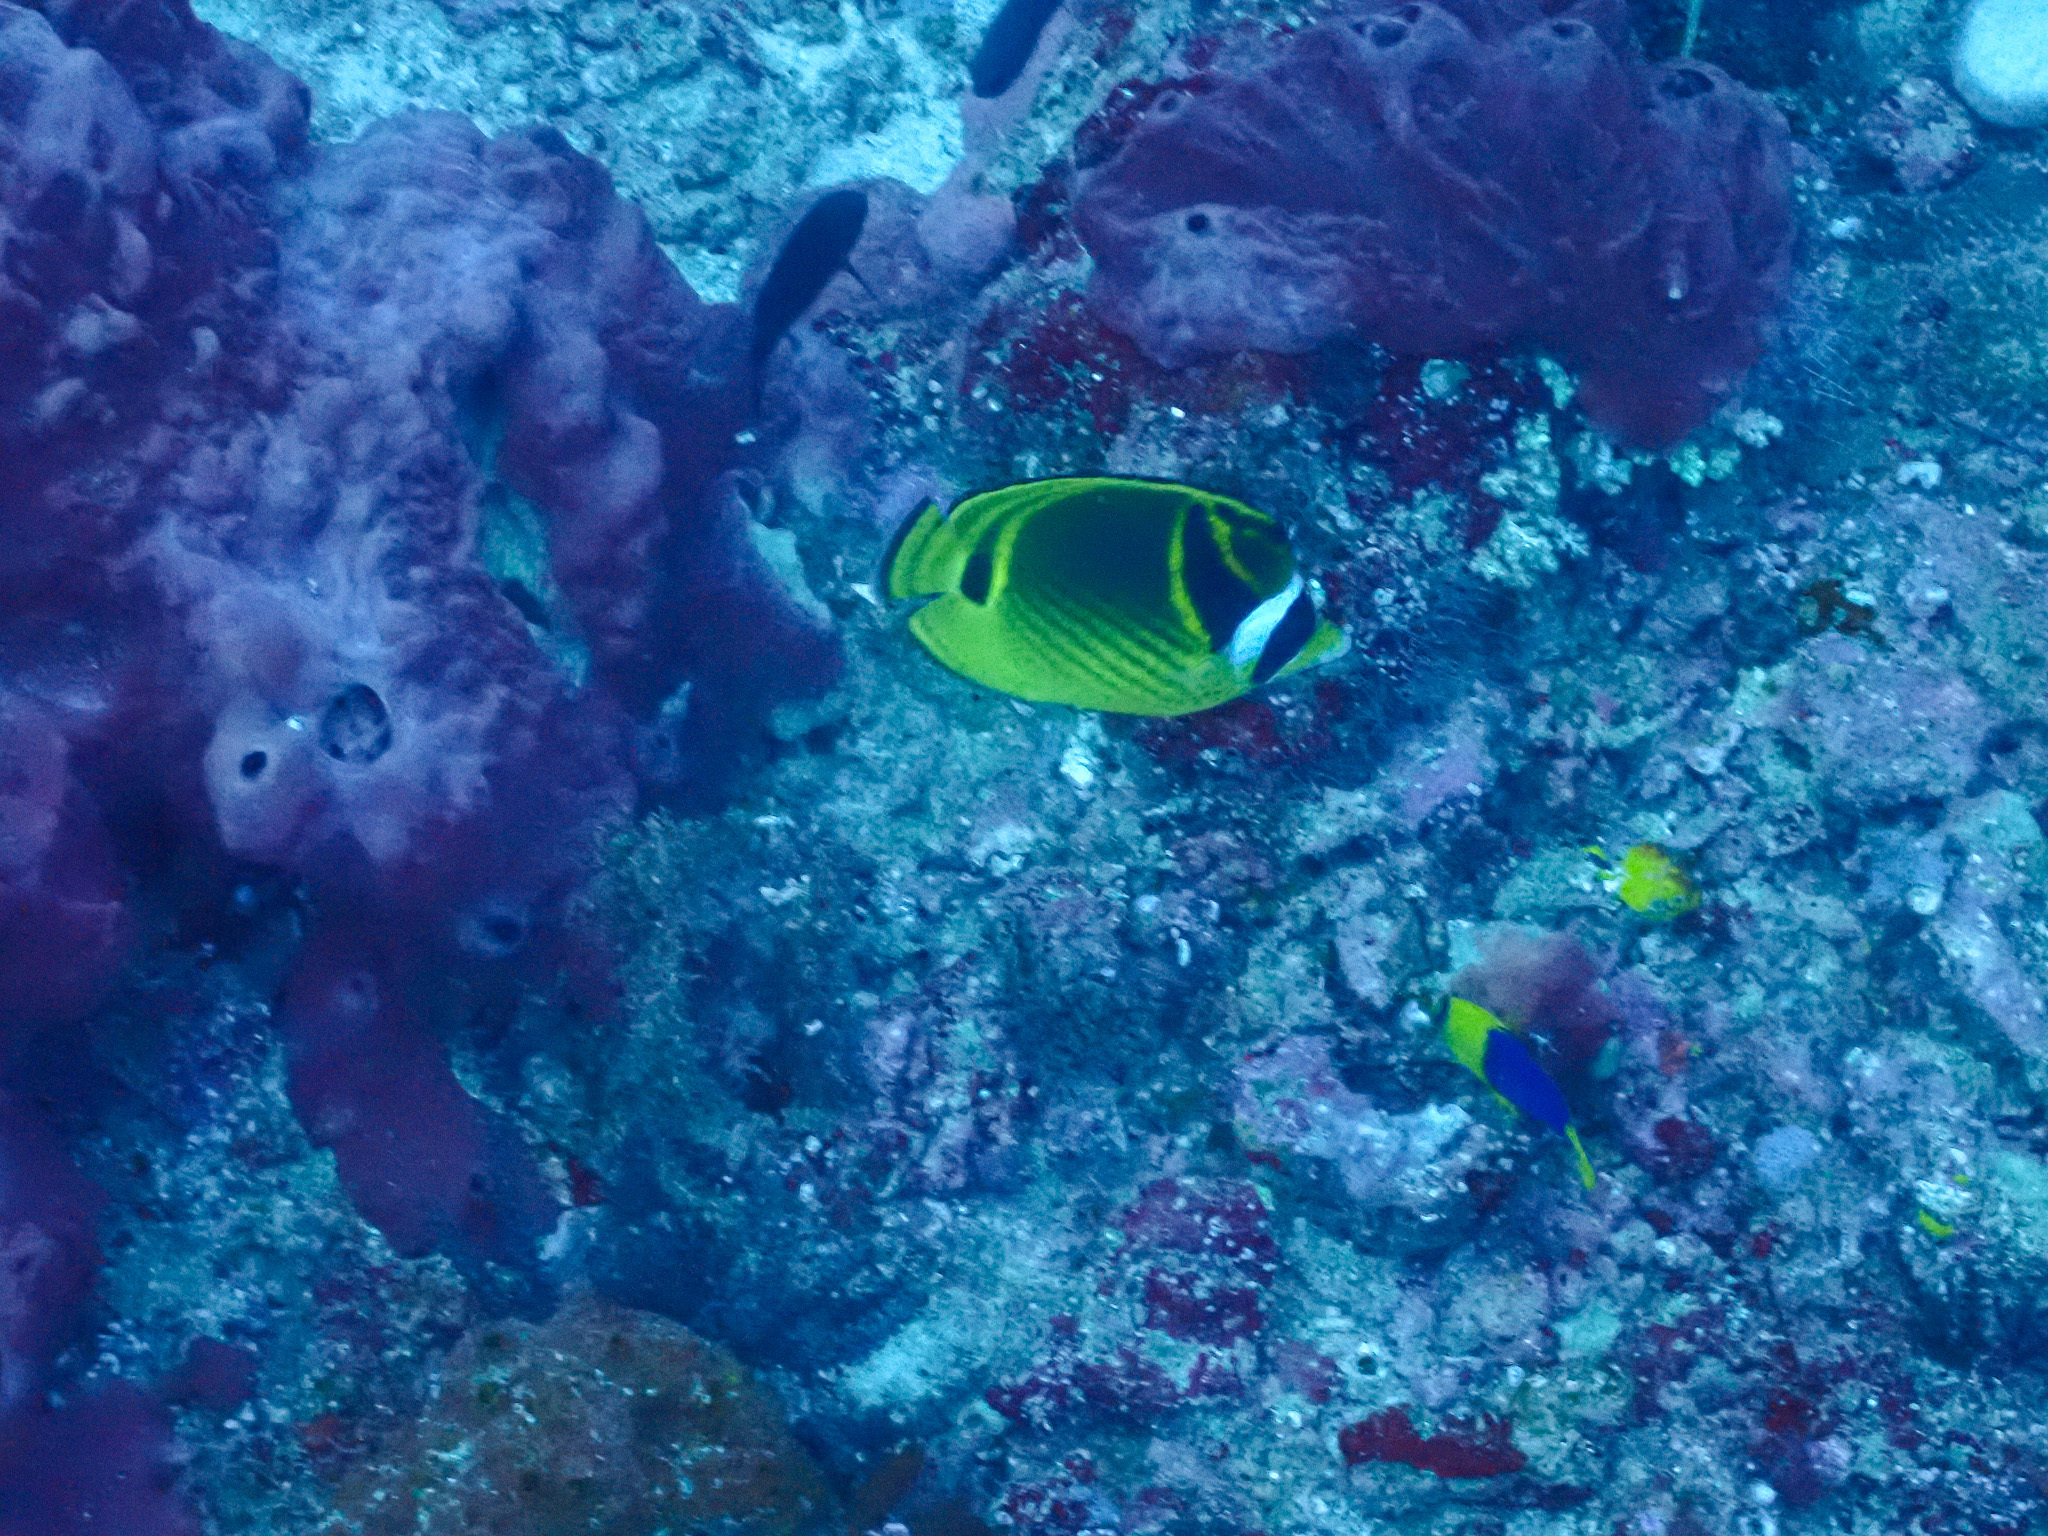
Chaetodon lunula (Raccoon Butterflyfish)